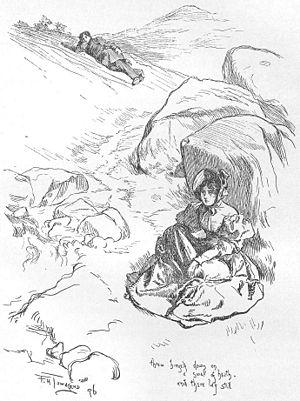
Jane Eyre est un personnage de fiction imaginé par la romancière Charlotte Brontë. Elle est l'héroïne et la protagoniste principale du roman homonyme, une autobiographie fictive parue en 1847.